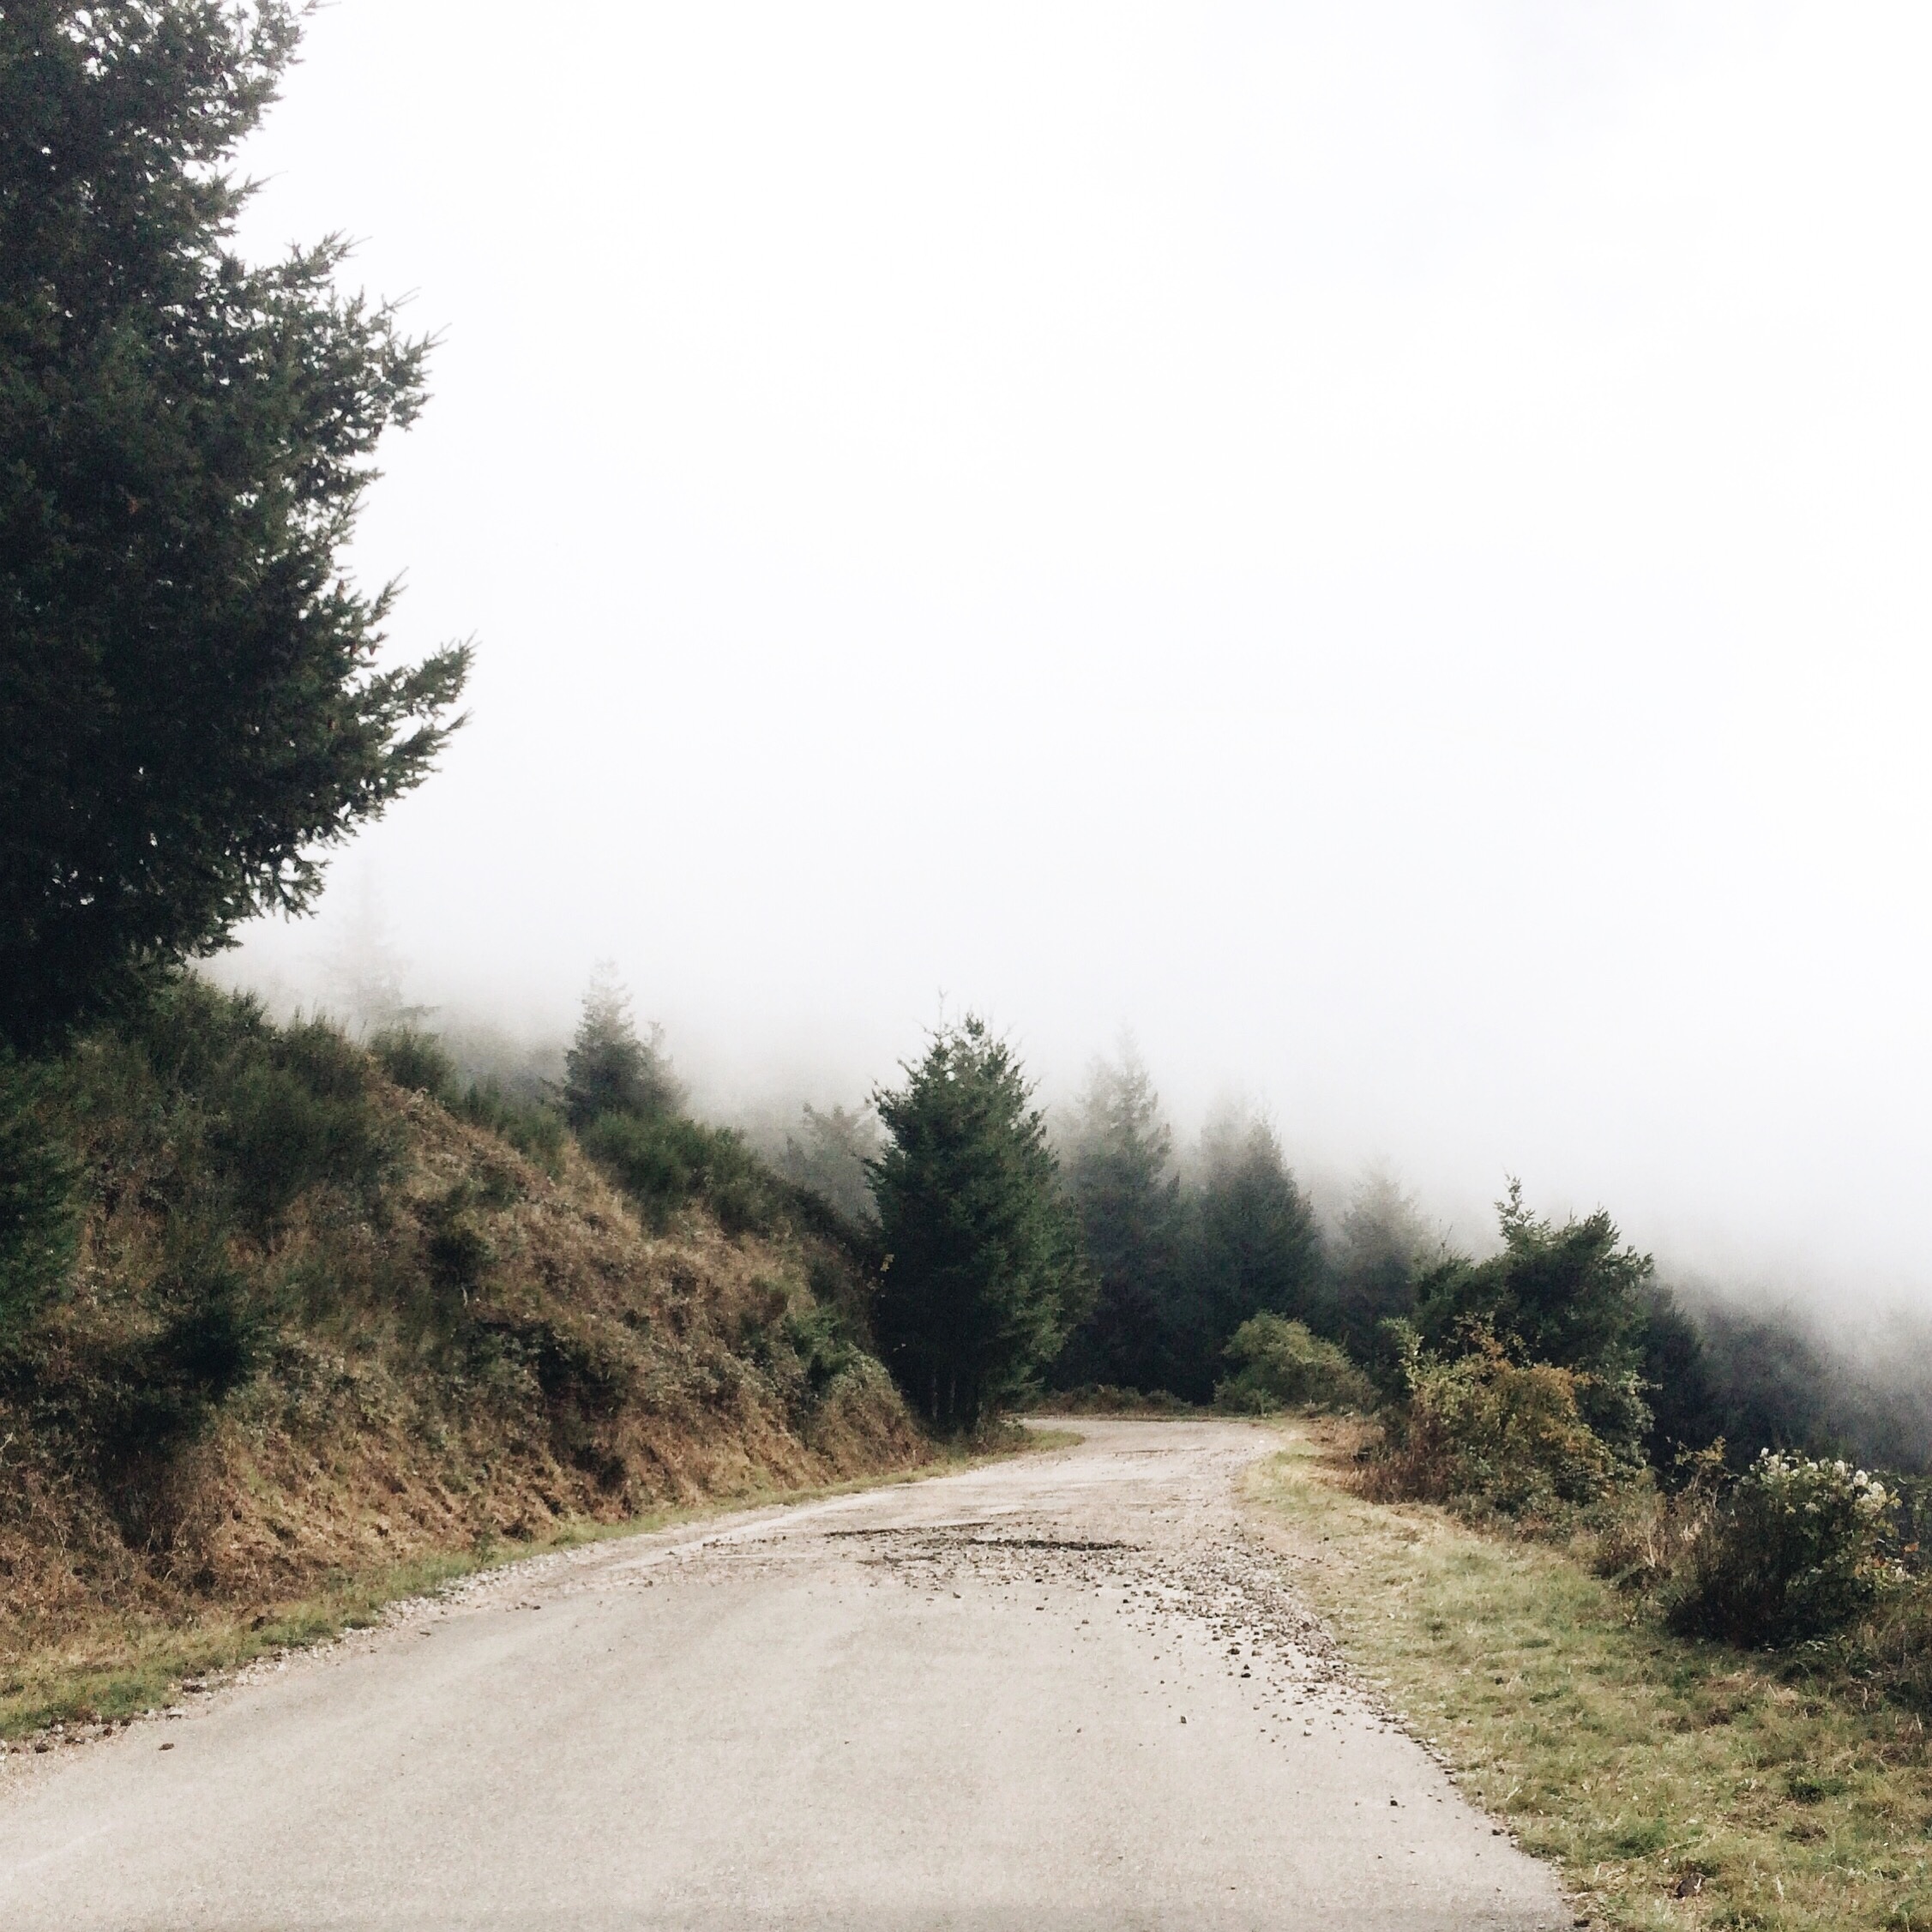
tree, grass, road, hill, highway, dirt road, soil, road trip, infrastructure, rural area, atmospheric phenomenon